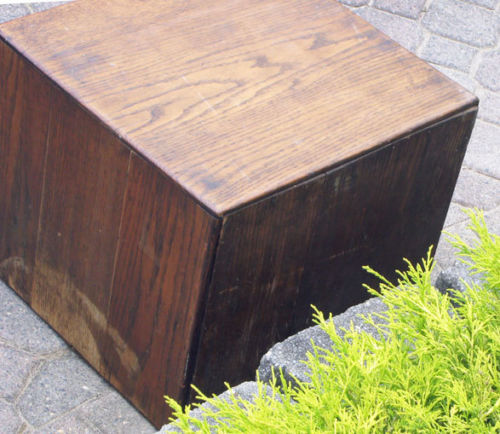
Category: cabinet